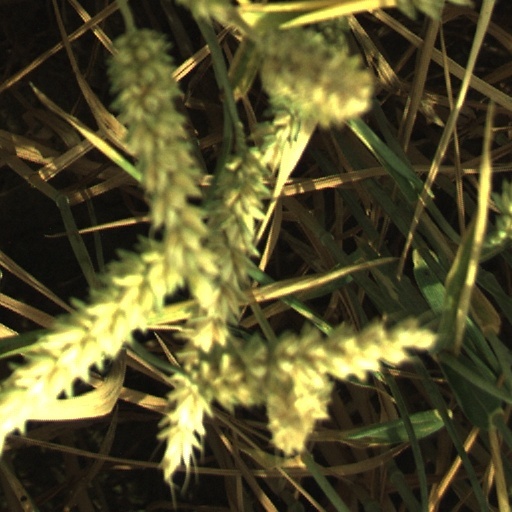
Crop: wheat